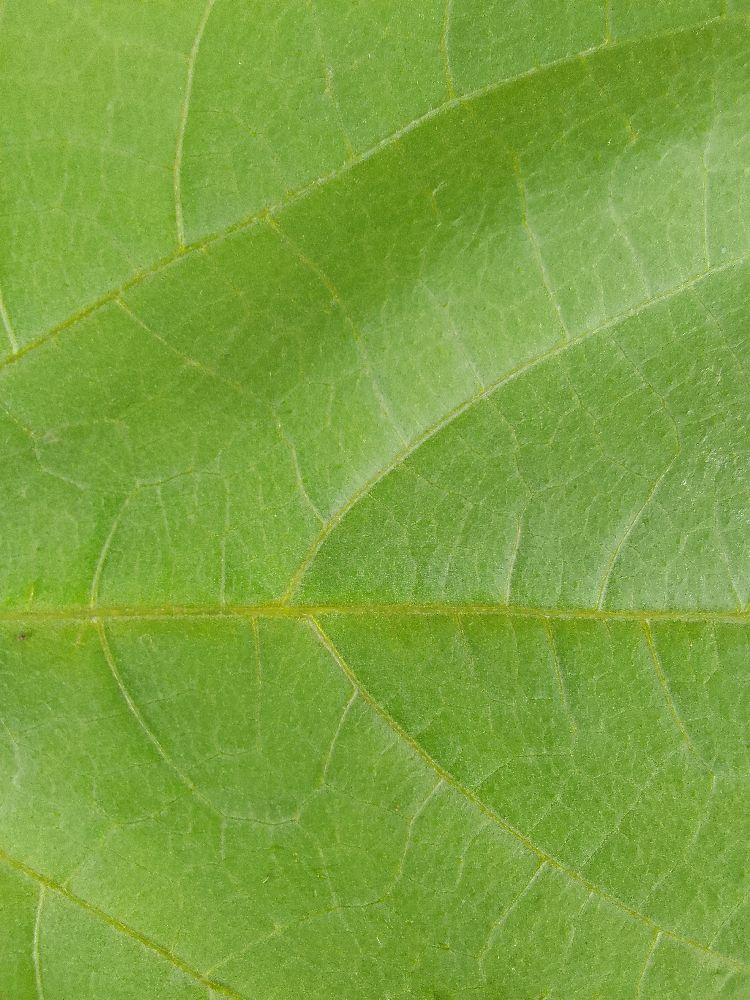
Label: healthy